The Railway Viaduct

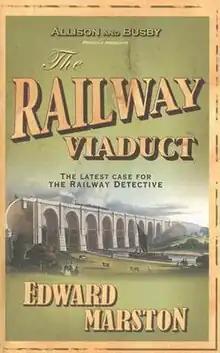
A Detective Inspector Colbeck Mystery

The Railway Viaduct is the third title in the "Railway Detective" series of detective mystery novels written by Keith Miles under the pseudonym Edward Marston. Set in 1852, it is about a murder on a train which is investigated and ultimately solved by two Scotland Yard detectives, Inspector Robert Colbeck and Sergeant Victor Leeming. The title place is the Sankey Viaduct on the former Liverpool and Manchester Railway. The novel was published in 2006 by Allison & Busby of London. The graphic on the book cover is from T. T. Bury's 1831 depiction called "Viaduct across the Sankey Valley" in his "Liverpool and Manchester Railway" series of paintings. According to the publishers in a 2018 news release, the series has been optioned for television adaptation by Mammoth Screen.